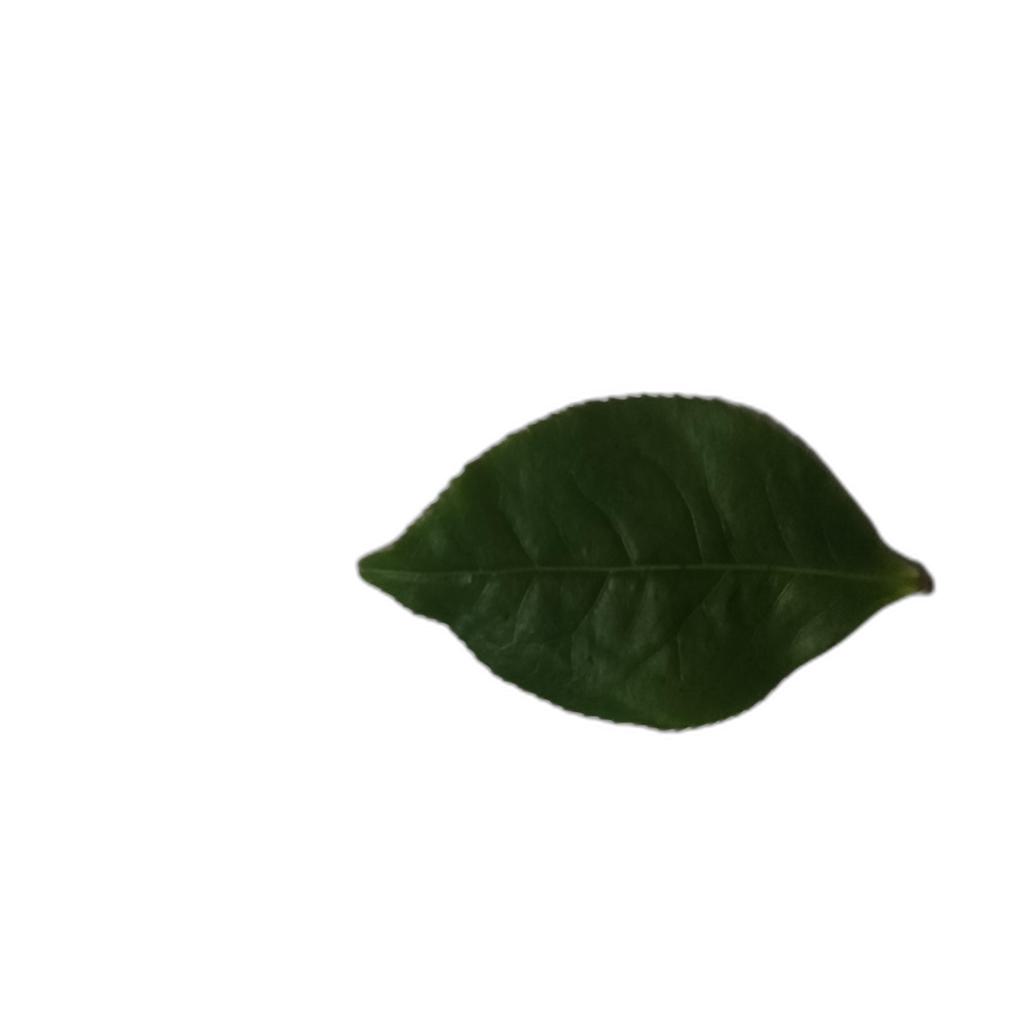
Label: Healthy